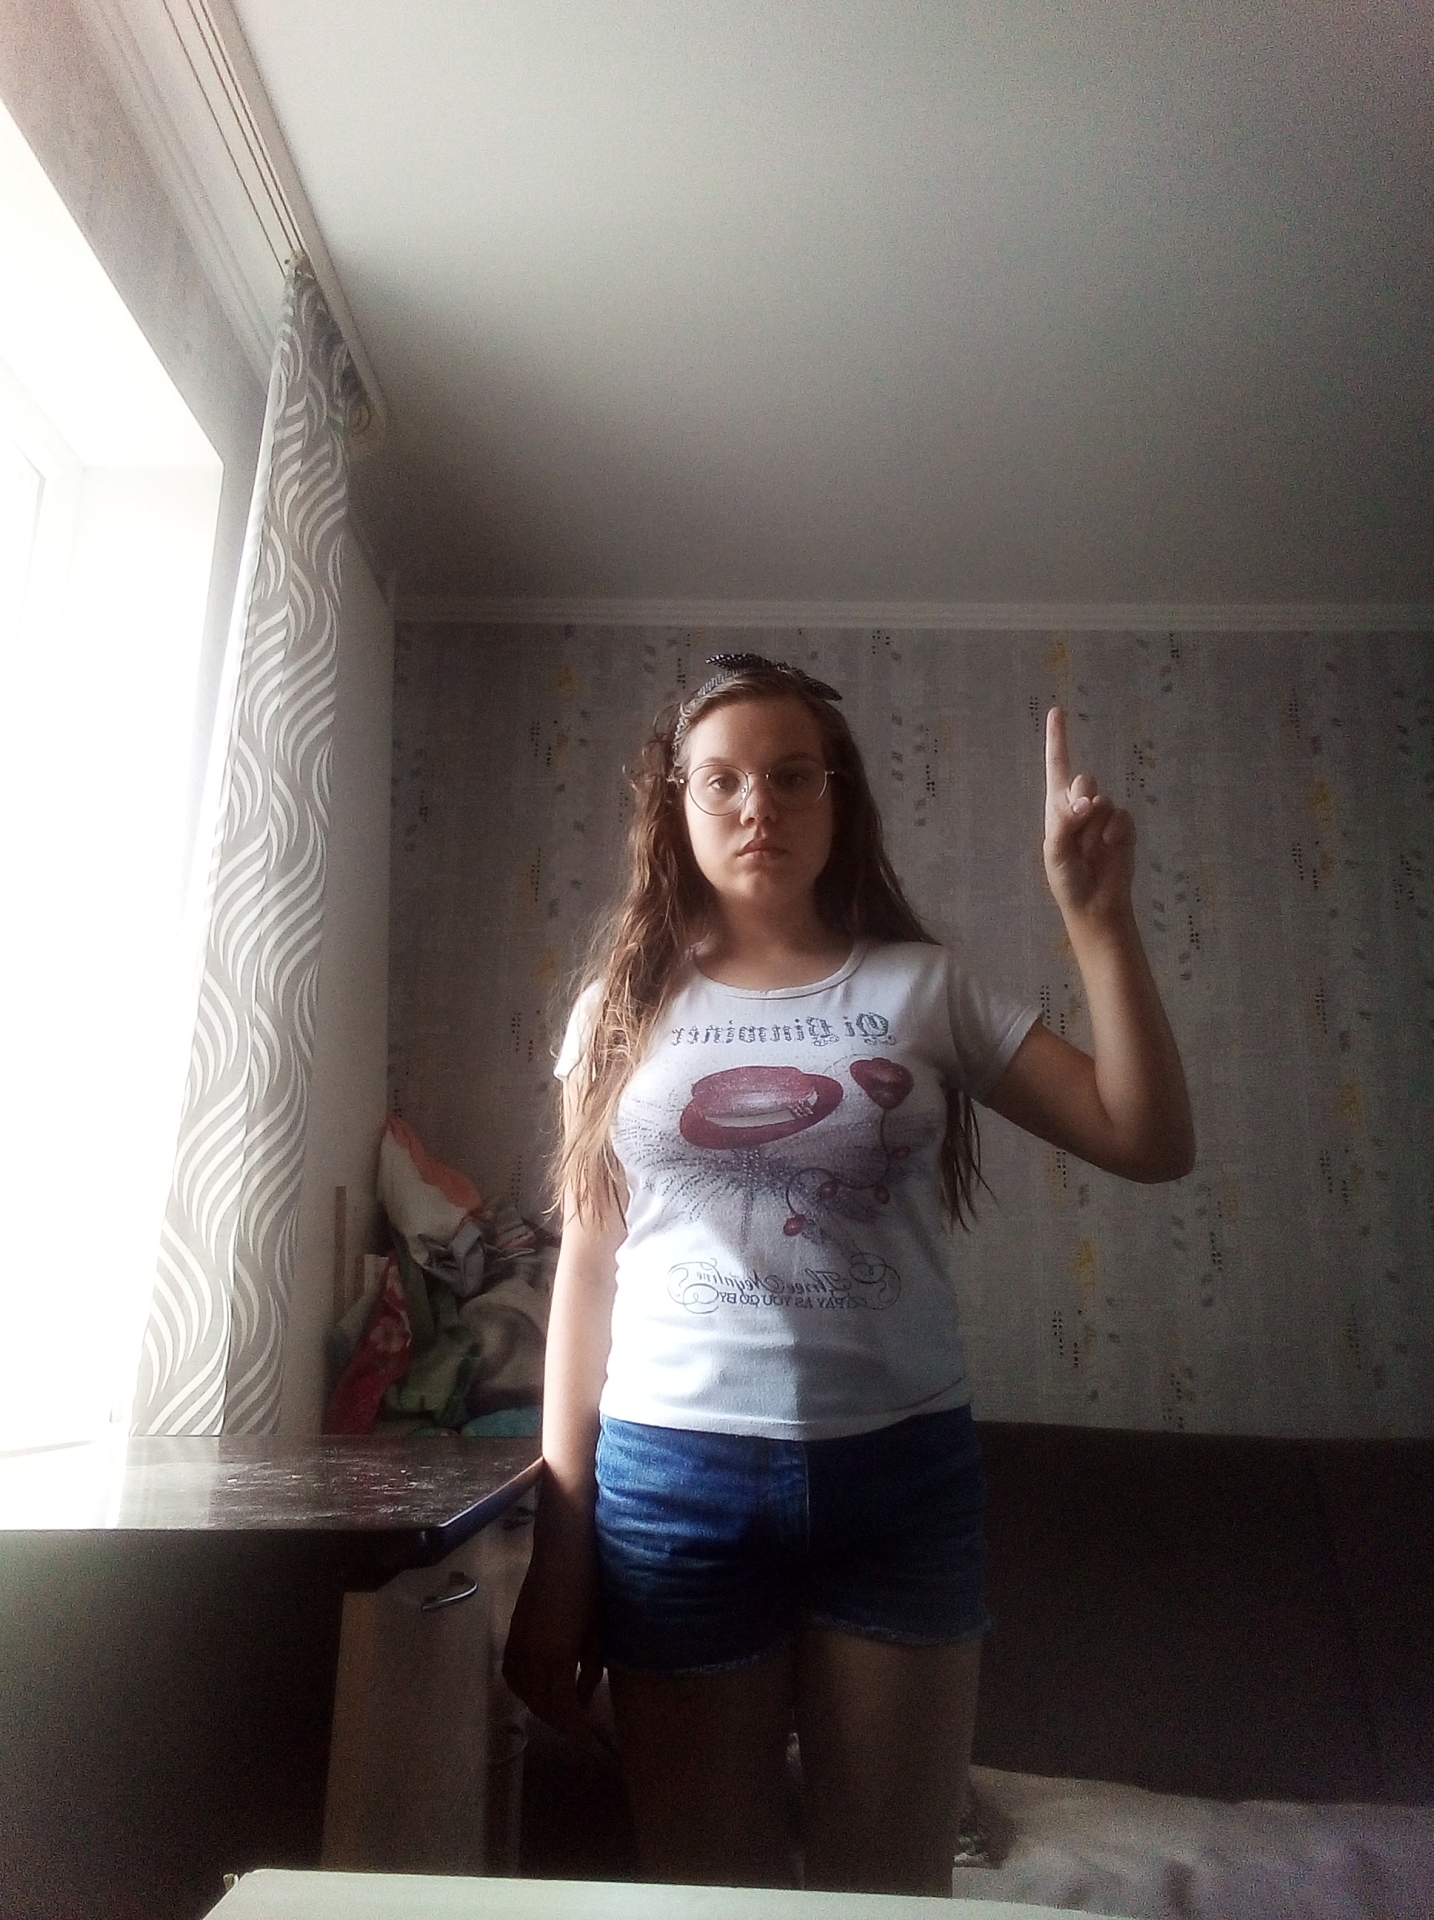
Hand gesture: one